List of birds of Connecticut

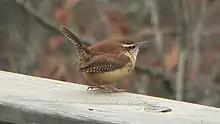
Carolina wren

The family Hirundinidae is adapted to aerial feeding. They have a slender streamlined body, long pointed wings and a short bill with a wide gape. The feet are adapted to perching rather than walking and the front toes are partially joined at the base. Eight species have been recorded in Connecticut.